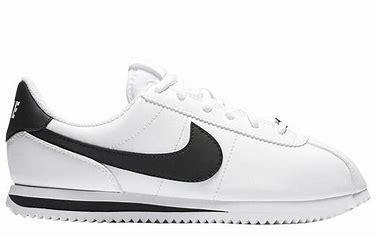
Brand: Nike
Model: Cortez Basic SL